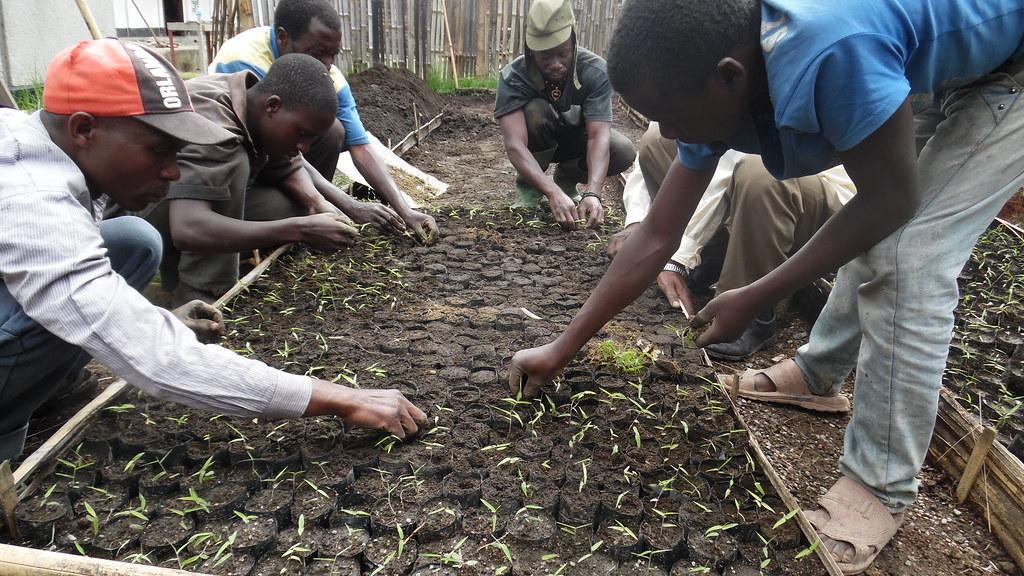
Kitalu kilichosiwa mbegu na sasa miche imechomoza kutoka kwenye ardhi katika hatua zake za mwanzoni kabisa, Wakulima wanaendelea kuzikagua kabla ya kung'oa na kuzipeleka kwenye mashamba yao makubwa waliyo yaandaa tayari.